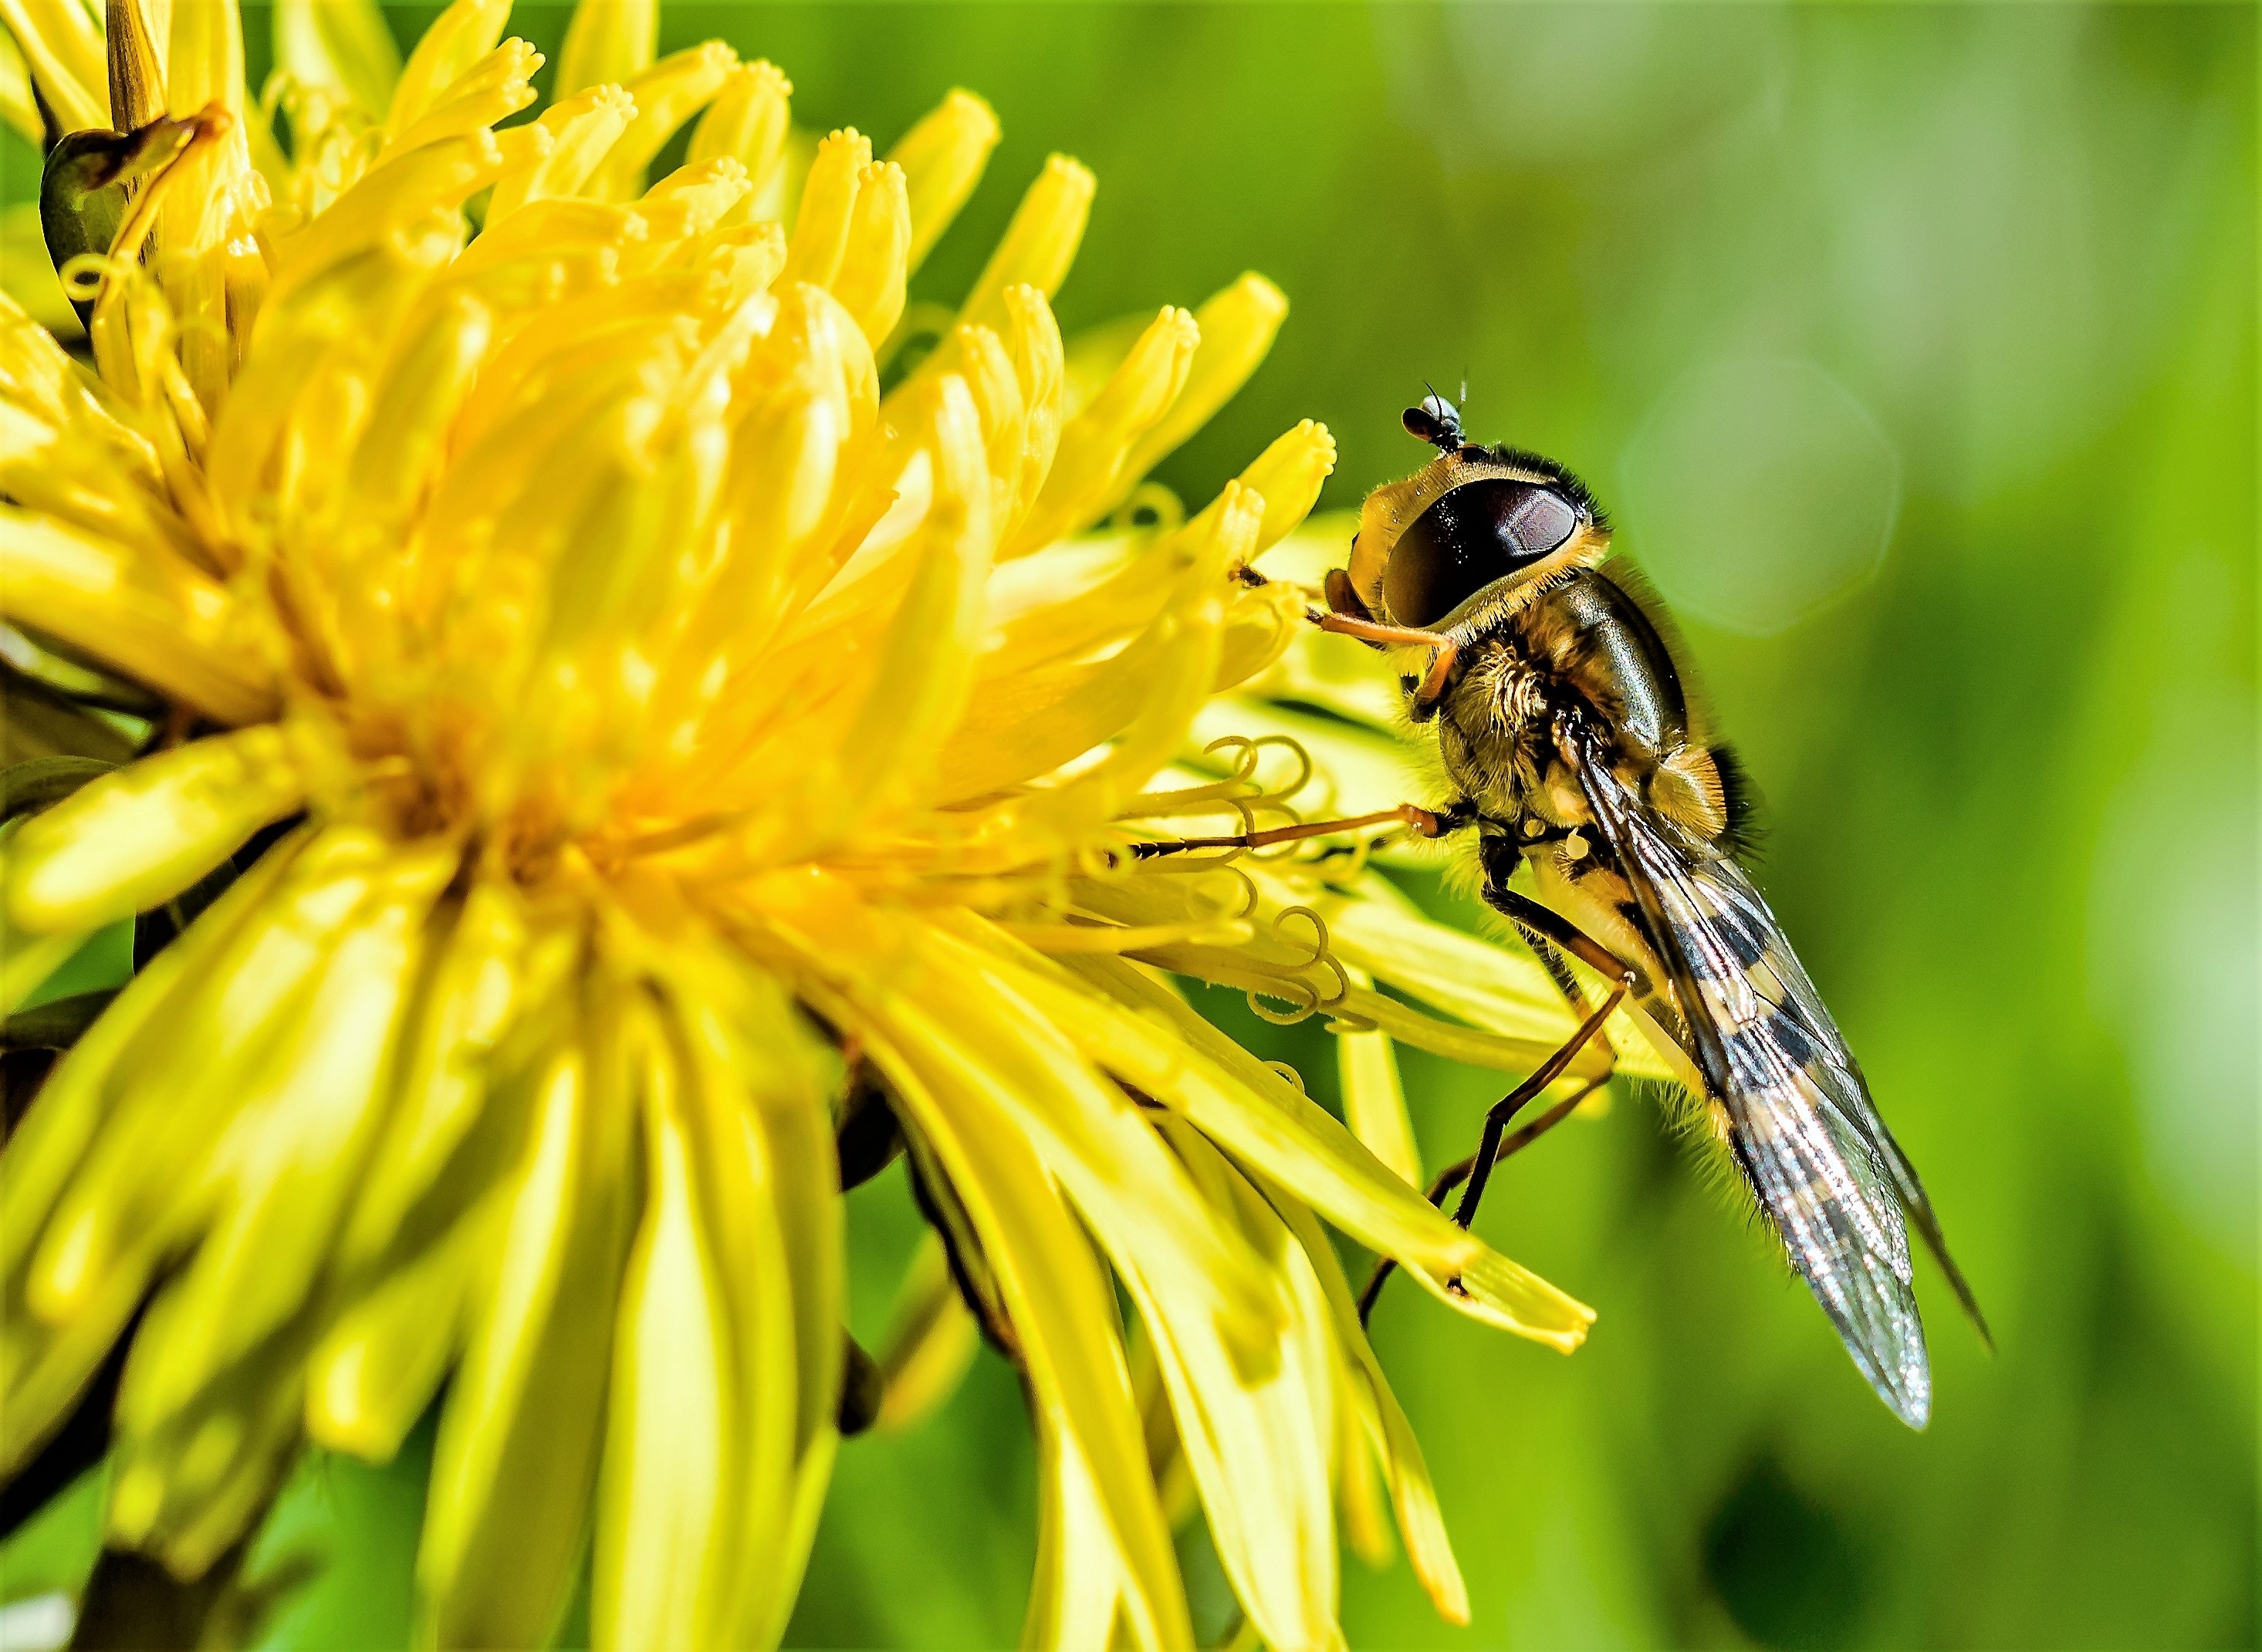
insect, Megachilidae, honeybee, yellow, flower, invertebrate, dandelion, macro photography, membrane winged insect, pest, hoverfly, pollen, tachinidae, fly, plant, bee, pollinator, close up, Eumenidae, arthropod, wasp, nectar, net winged insects, flowering plant, photography, wildlife, plant stem, daisy family, wildflower, Blister beetles, sow thistles, blowflies, bee pollen, goldenrod, flatweed, aster, hornet, perennial plant